Royal Roads University

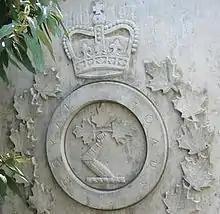
Royal Roads Military College carving

Petty Officer First Class Gabby R. Bruner, Royal Roads bandmaster from 1979 to 1985, composed "Hatley Park" as the official quick march for RRMC and "Dunsmuir Castle" for the visit of Queen Elizabeth II to Royal Roads in 1983.